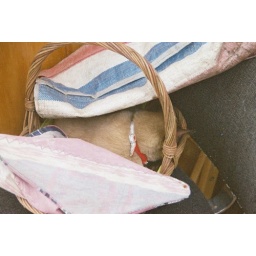
Tucked up in a gardening basket on a chair in the conservatory